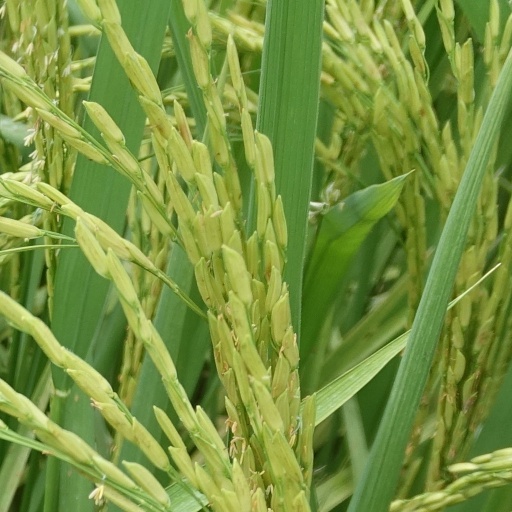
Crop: rice